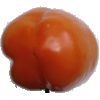
Label: orange_pepper